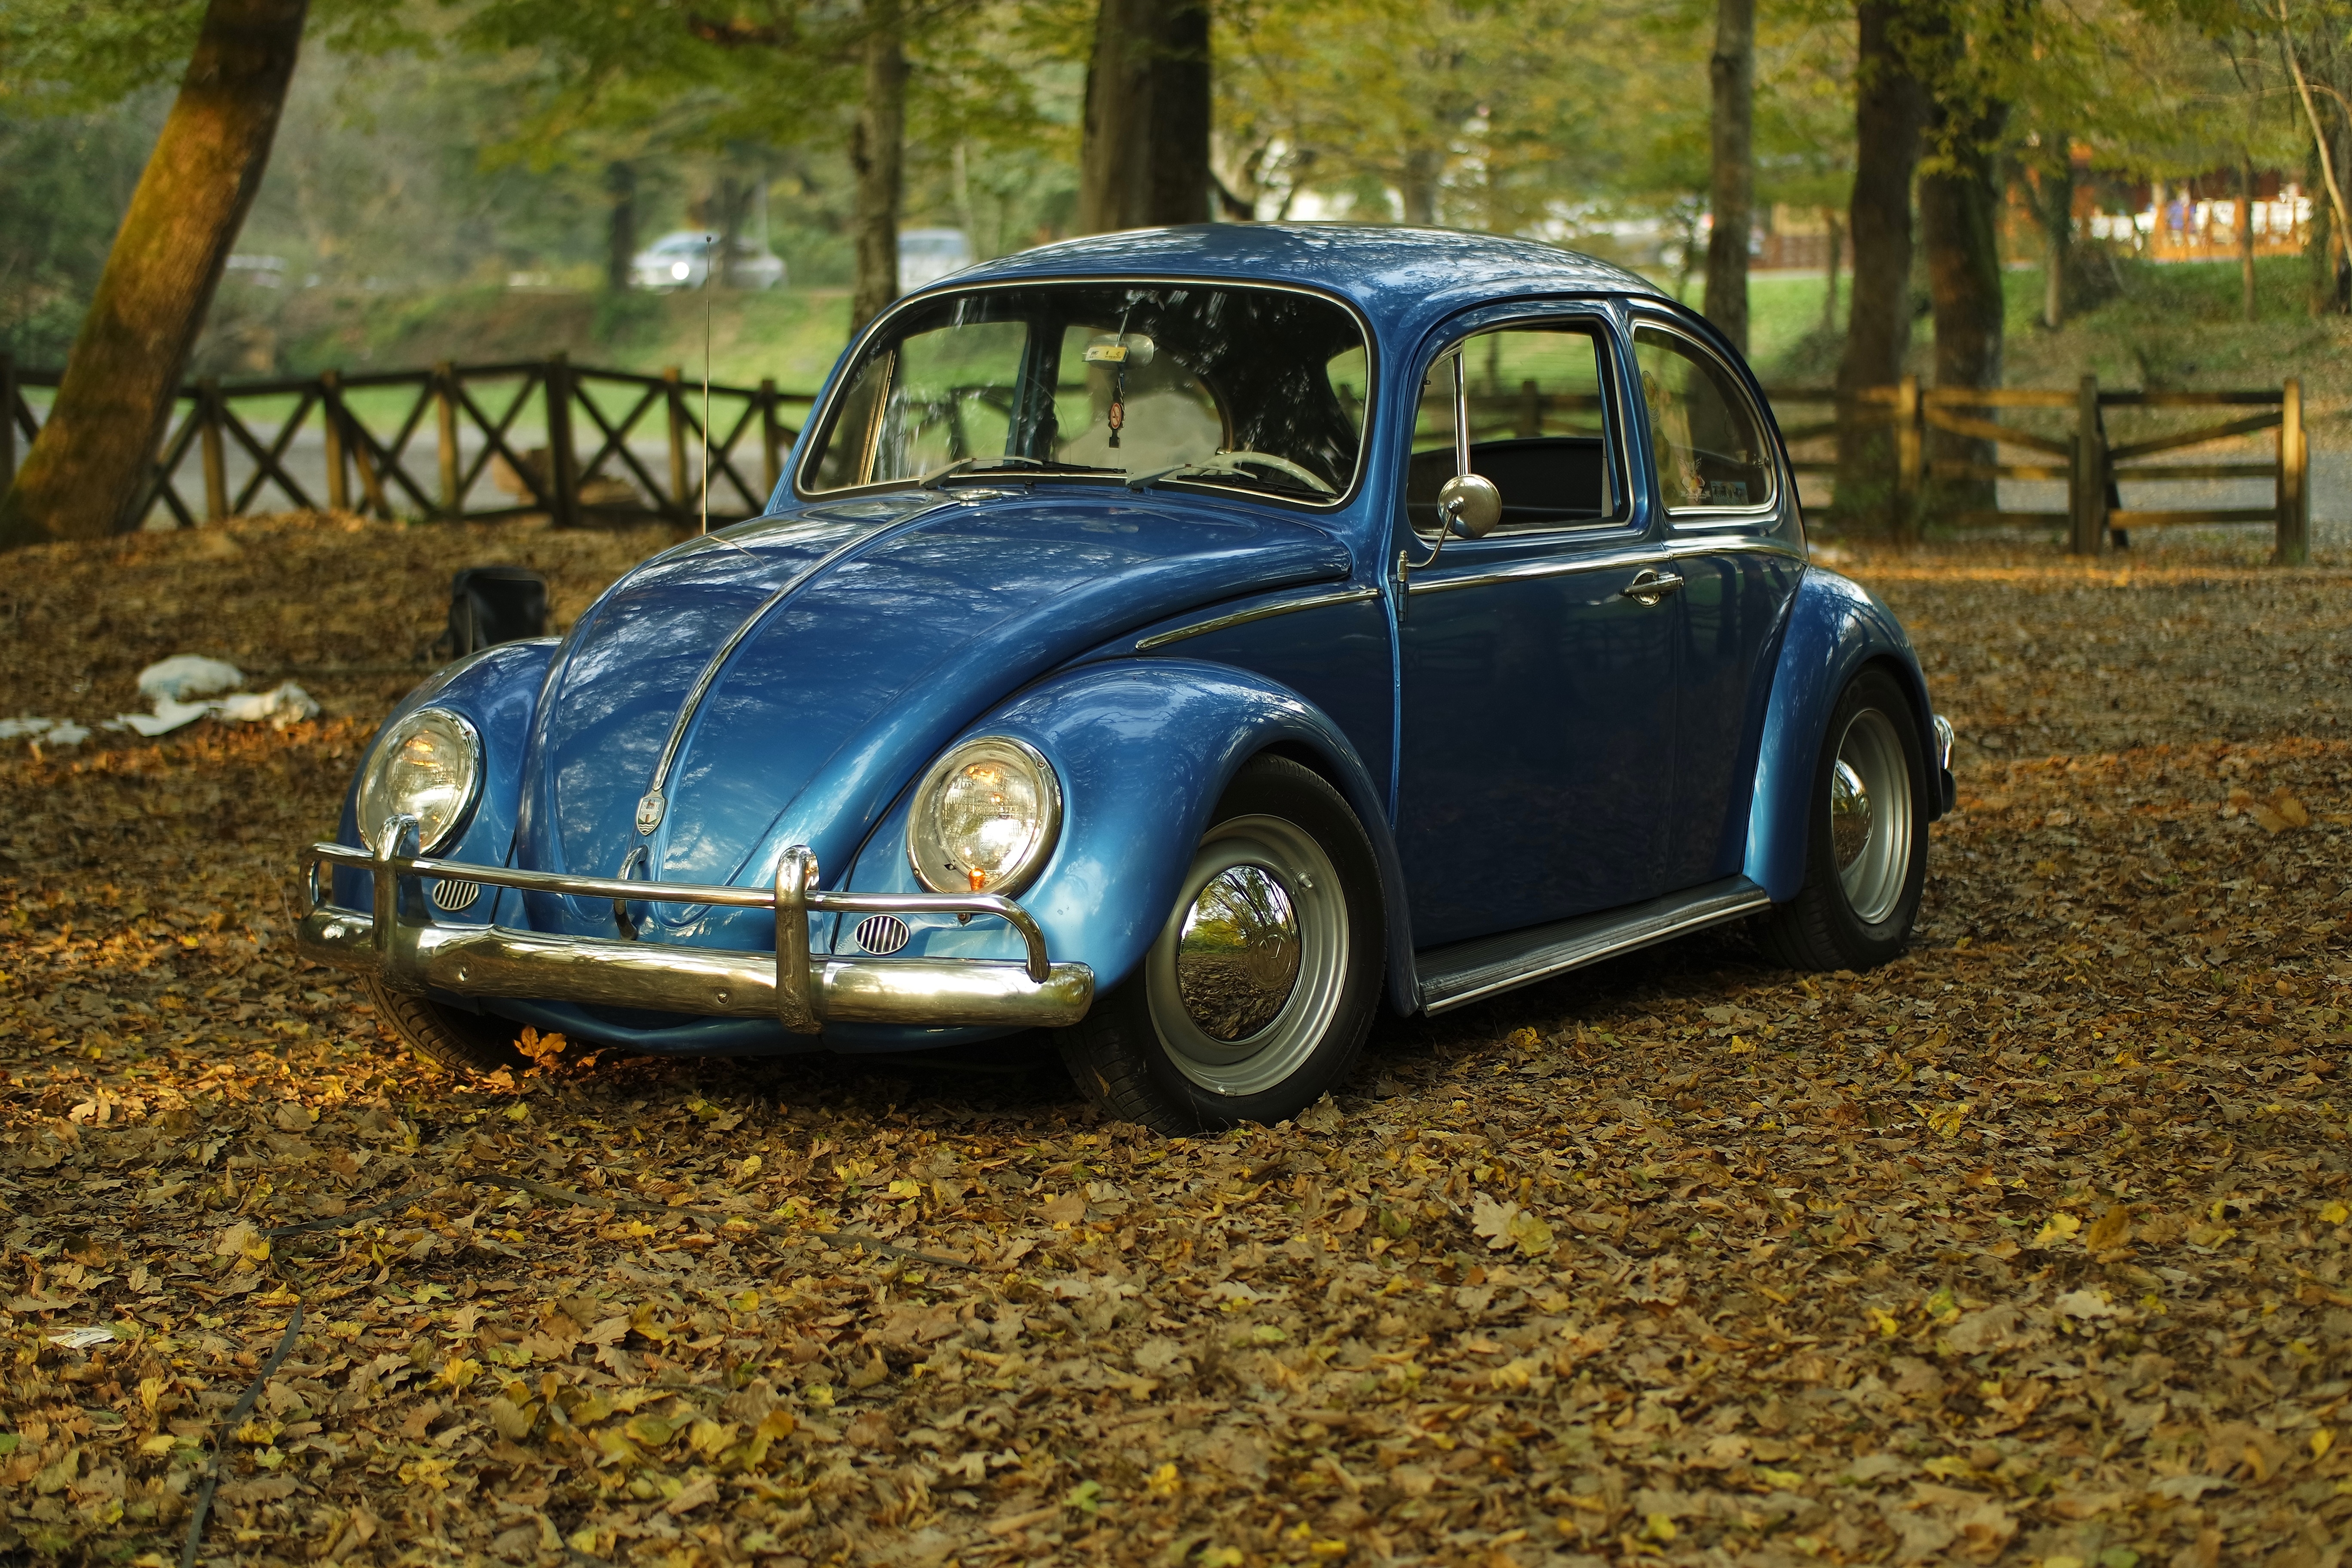
car, vintage, wheel, vw, volkswagen, vehicle, autumn, park, leaves, oldtimer, classic, beetle, antique car, city car, land vehicle, volkswagen beetle, automobile make, compact car, automotive design, mid size car, subcompact car, volkswagen type 14a